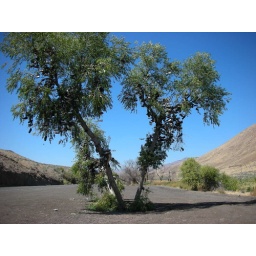
The random shoe tree in Eastern Oregon.